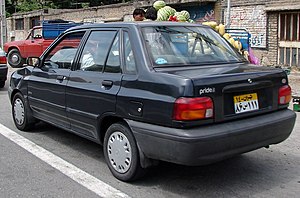
Kia Pride / Karrosserivarianter
Kia Pride var en minibil fra den sydkoreanske bilfabrikant Kia Motors, som kom på markedet i 1986 og fra 1995 også kunne købes i Danmark.